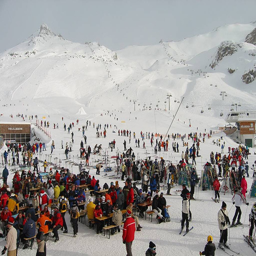
Many people at a ski mountain dressed to ski.
Many people outside in snow at bottom of snowy hills.
A ski slope is covered with hundreds of people skiing.
a bunch of people are standing in the snow

a big crowd of people walking in the snow on their skis